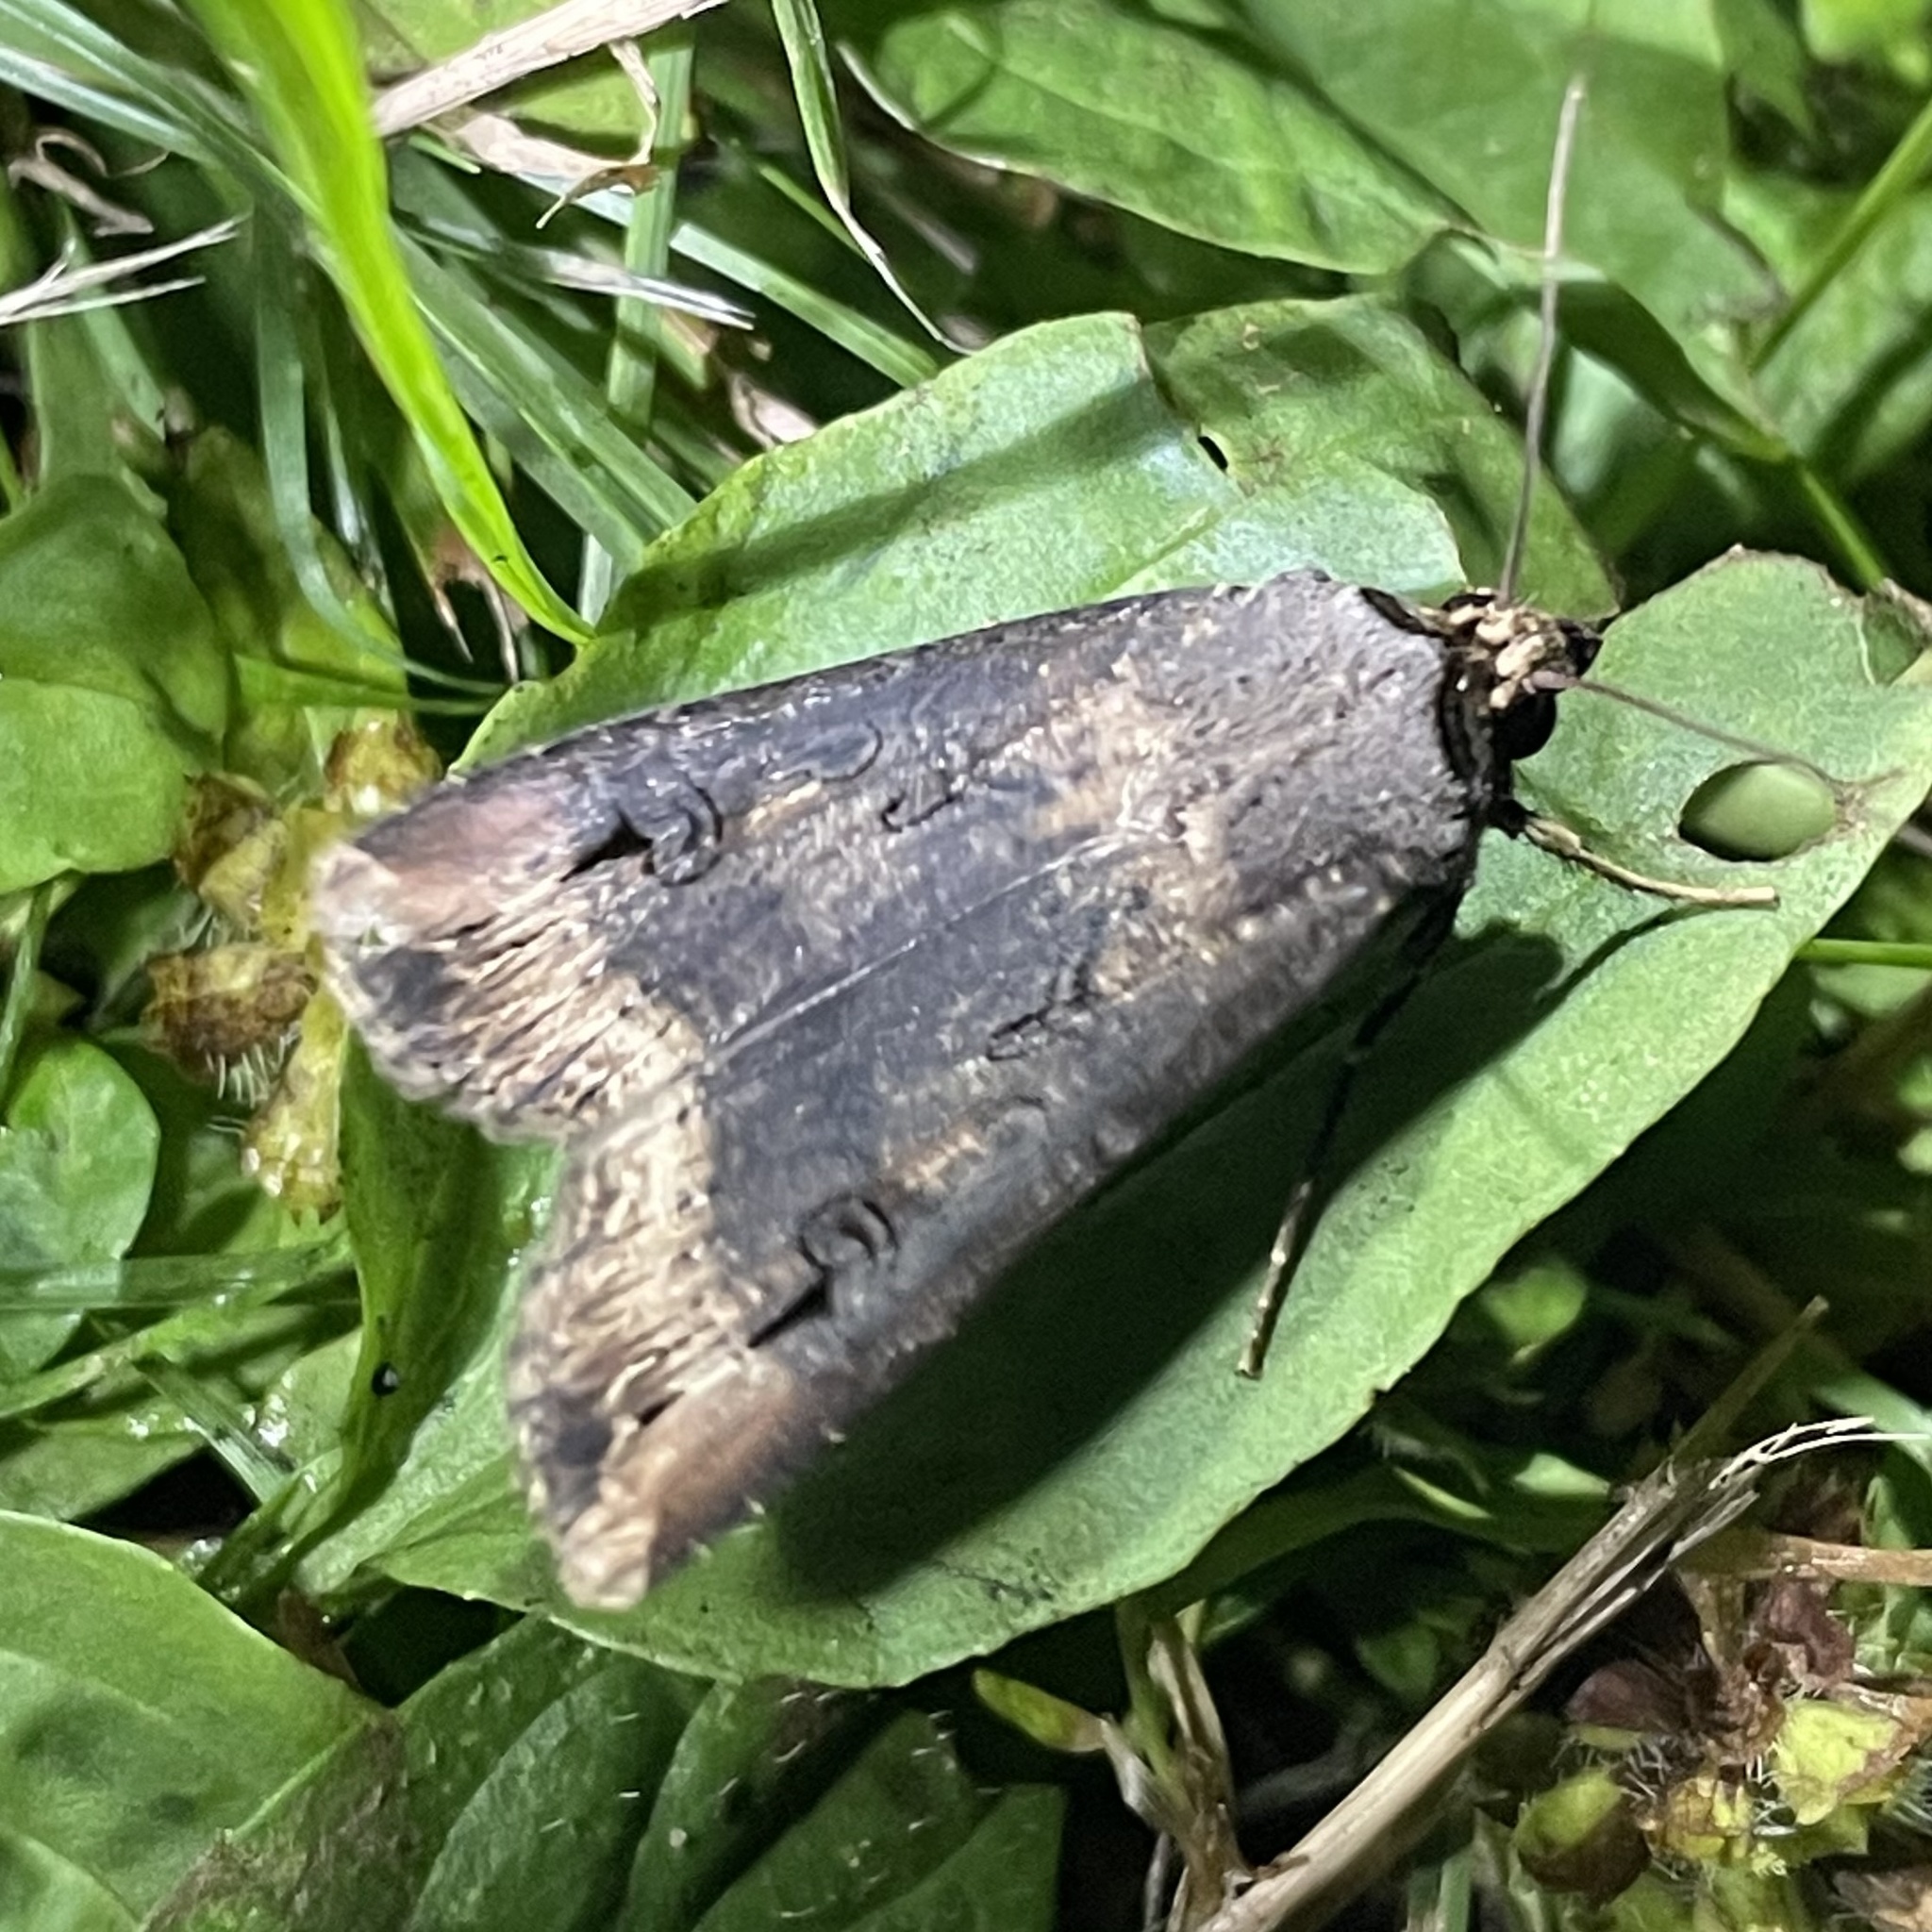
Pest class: cutworms